Question: Please indicate a possible affordance area of the swing_baseball_bat that can be used for holding.
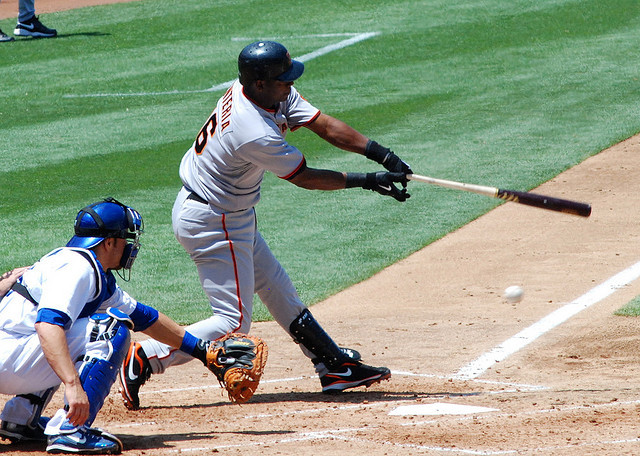
Answer: [398.242, 170.585, 429.342, 181.119]